Al Khor Island

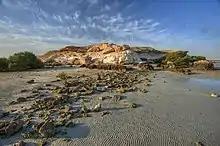
Hillock on northern end of Al Khor Island.

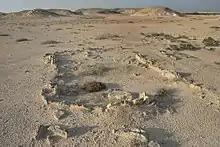
Excavation of the Kassite dye site on Al Khor Island.

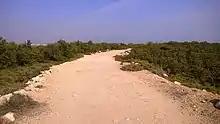
Dirt path in Al Khor Island.

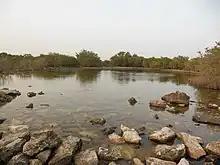
Vegetation in Al Khor Island.

Al Khor Island, also known as Jazirat bin Ghanim or Purple Island, is an island located in the municipality of Al Khor on the northeast coast of Qatar. It accommodates the only archaeological site in the country attributable to the second millennium BC. There are four main periods of occupation on the island, dating from as early as to as late as 1900 AD. The island is best known for being the site of operation of a Kassite-controlled purple dye industry in the second millennium BC.